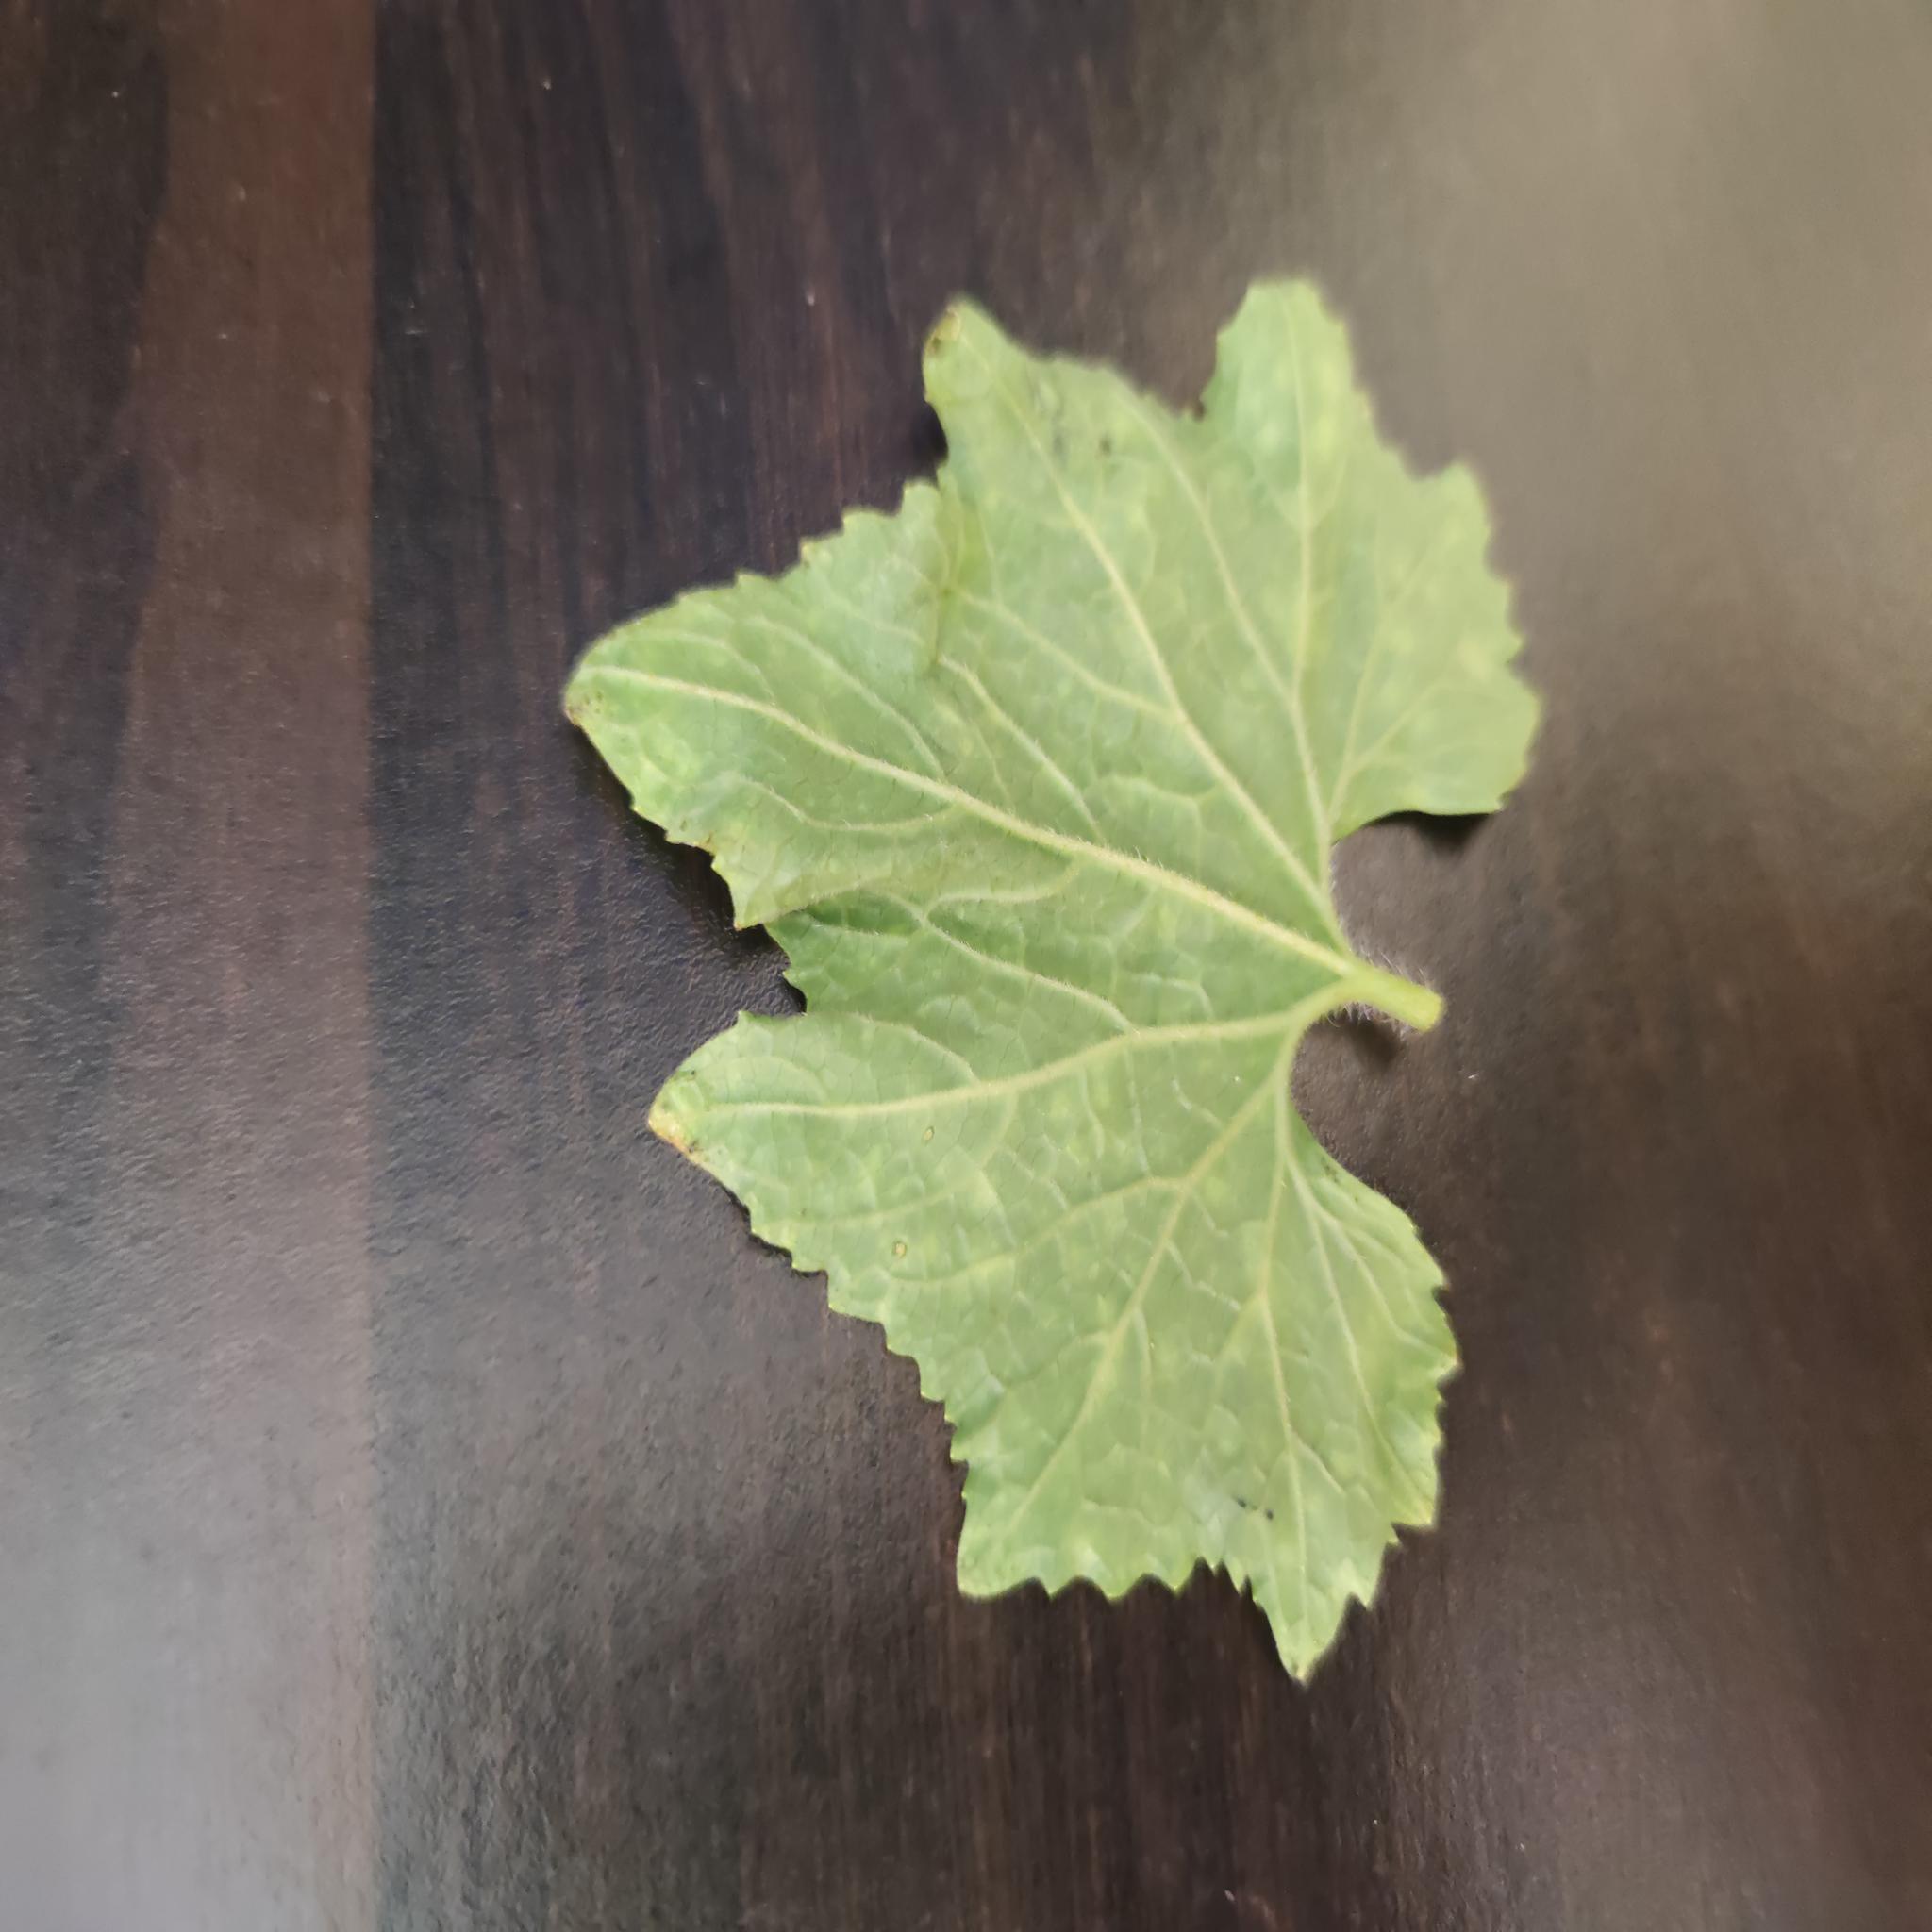
Label: Leaf curl